Knitting needle

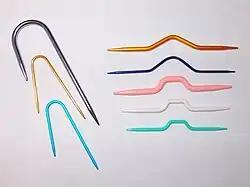
A cable needle is sometimes used.

A cable needle is a special type of double-pointed needle that is typically very short and used to hold a very small number of stitches temporarily while the knitter is forming a cable pattern. They are often U-shaped, or have a U-shaped bend, to keep the held stitches from falling off while the primary needle is being used.